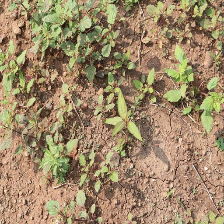
Weed species: Punarnava _(Boerhaavia diffusa)